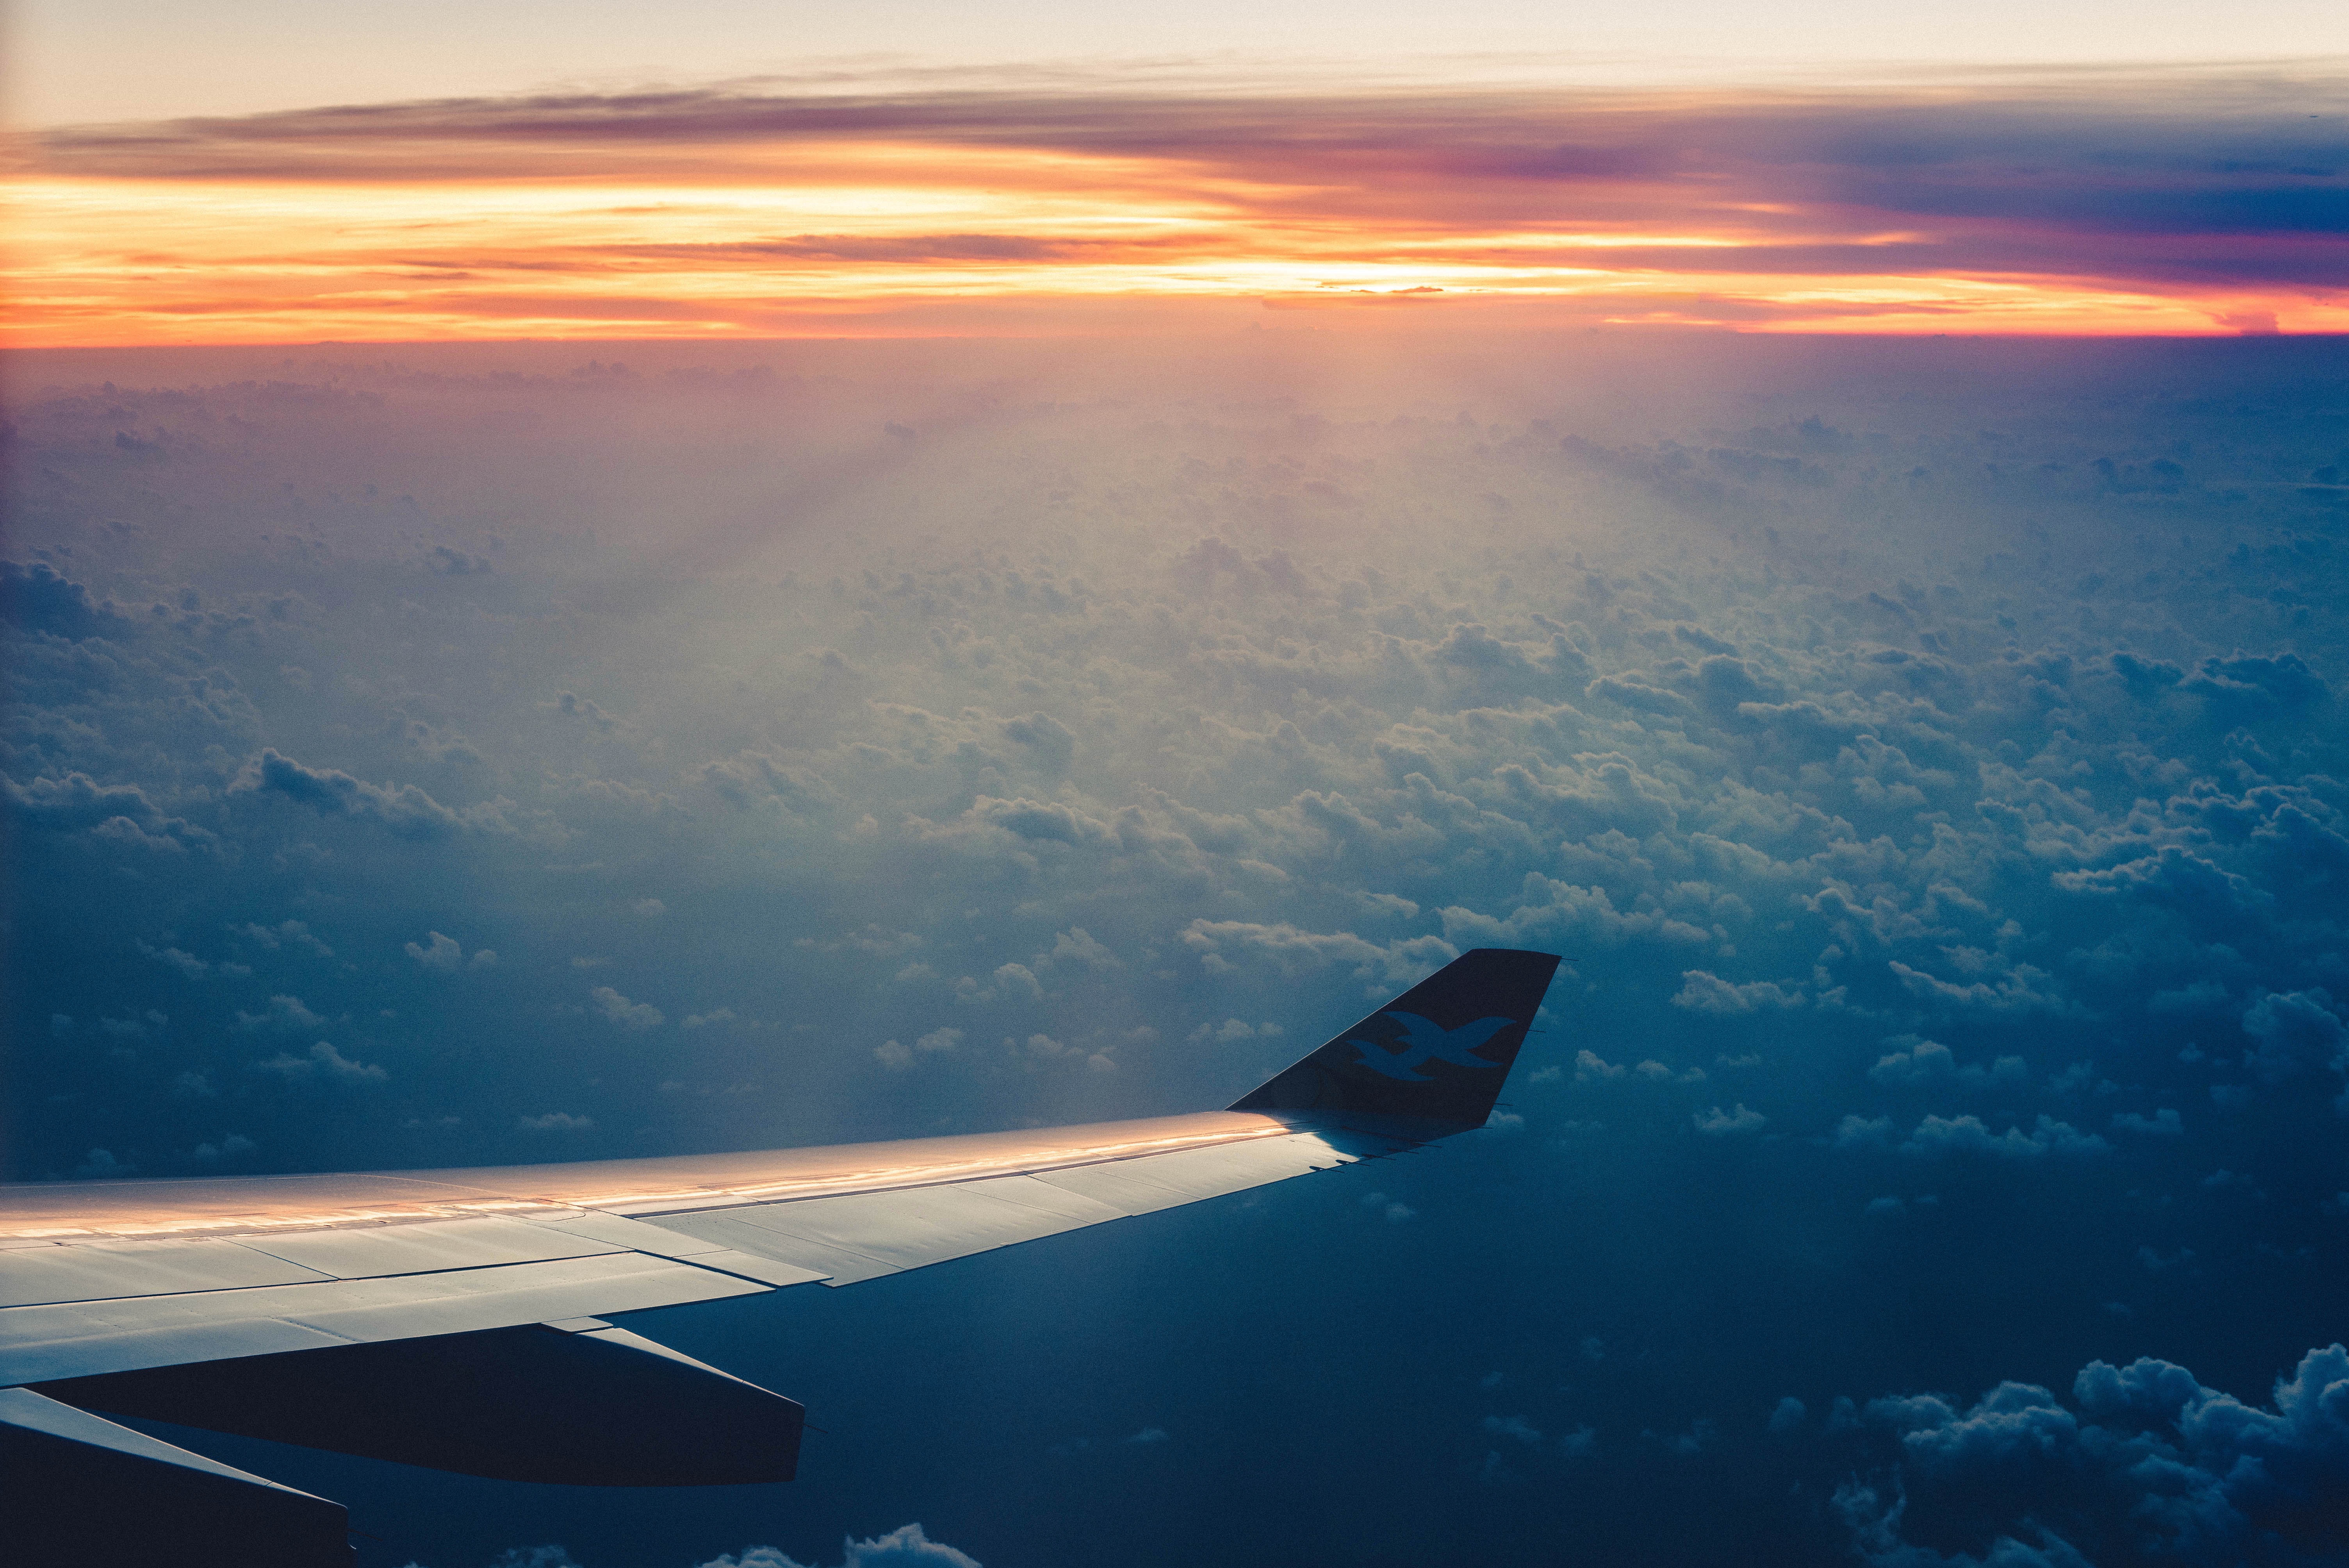
sea, ocean, horizon, wing, cloud, sky, sunrise, dawn, atmosphere, airplane, aircraft, dusk, vehicle, airline, aviation, flight, blue, air travel, atmosphere of earth